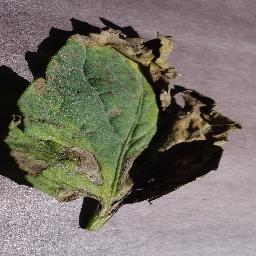
Label: Tomato___Early_blight